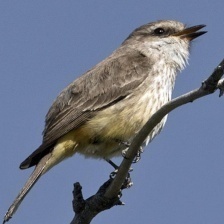
Species: VERMILION FLYCATHER
Scientific name: PYROCEPHALUS OBSCURUS